Freeze brand

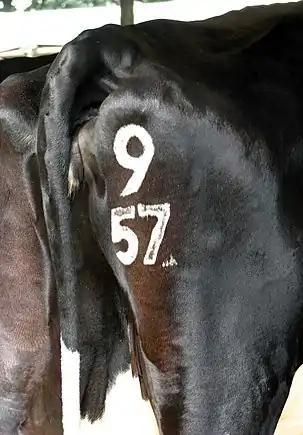

Successful international boycotts of Australian Merino wool in the early 2000s set those invested in Australian sheep rearing on the hunt for alternatives. The publicity generated intense interest in finding a replacement for mulesing that domestic and international consumers would accept. An adaptation of the freeze branding process was hit upon in the 2010s. The new technique was quickly christened "steining" after its designer, John Steinfort, an Australian veterinary scientist. In 2019 Australian Wool Network (AWN), a private corporation servicing the Australian wool industry, provided Steinfort funding to commercialize the technique.